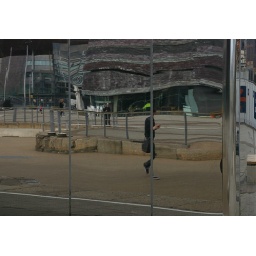
Reflections in the water tower on Roald Dahl Plass, Cardiff.